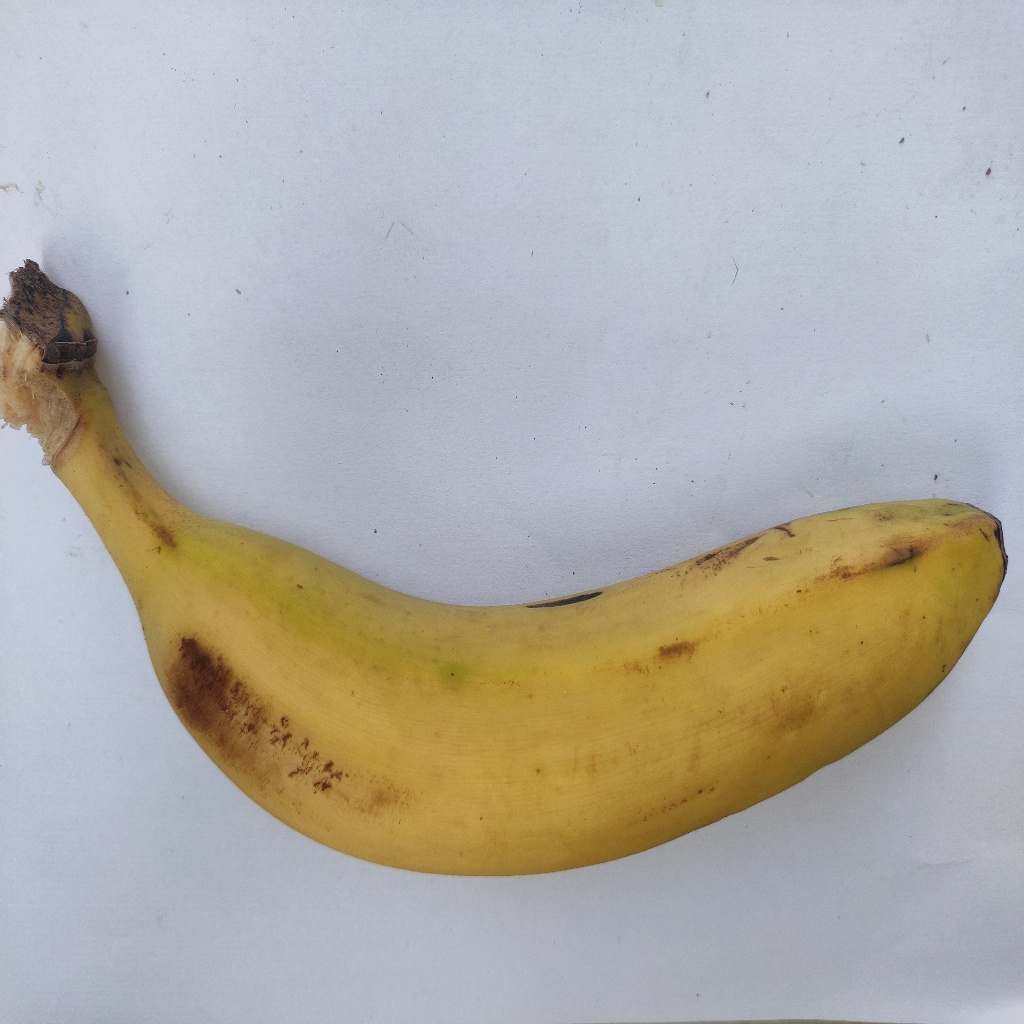
Crop: banana
Quality class: Class_A